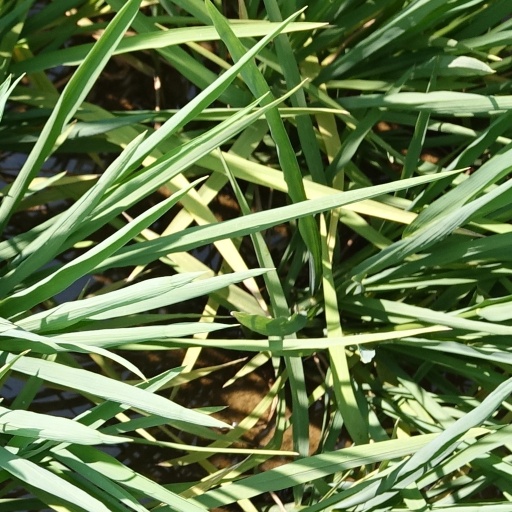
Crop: rice